Death and funeral of Bhumibol Adulyadej

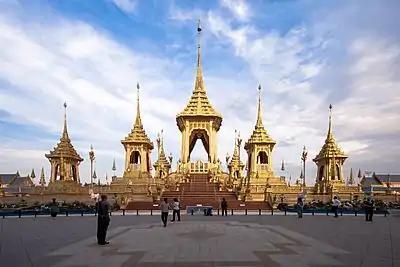
The Royal Crematorium (Phra Merumas (Golden Crematorium))

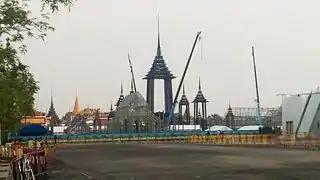
The Royal Crematorium (Phra Merumas (Golden Crematorium)) during construction, as seen on 27 April 2017.

Sanam Luang was used as the cremation ground, where the construction of an elaborate, temporary crematorium was started in early 2017 and took only 8 months to complete. The government granted one billion baht, deducted from central budget, to cover the construction. Once the cremation is over, the crematorium opens for public visits for a month before being torn down in January 2018.